Minho (river)

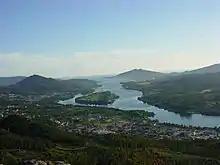
The mouth of the Minho

According to E. Bascuas, "Miño", registered as "Minius" and "Mineus", is a form belonging to the old European hydronymy and derived from the Indo-European root "*mei-" 'walk, go'.